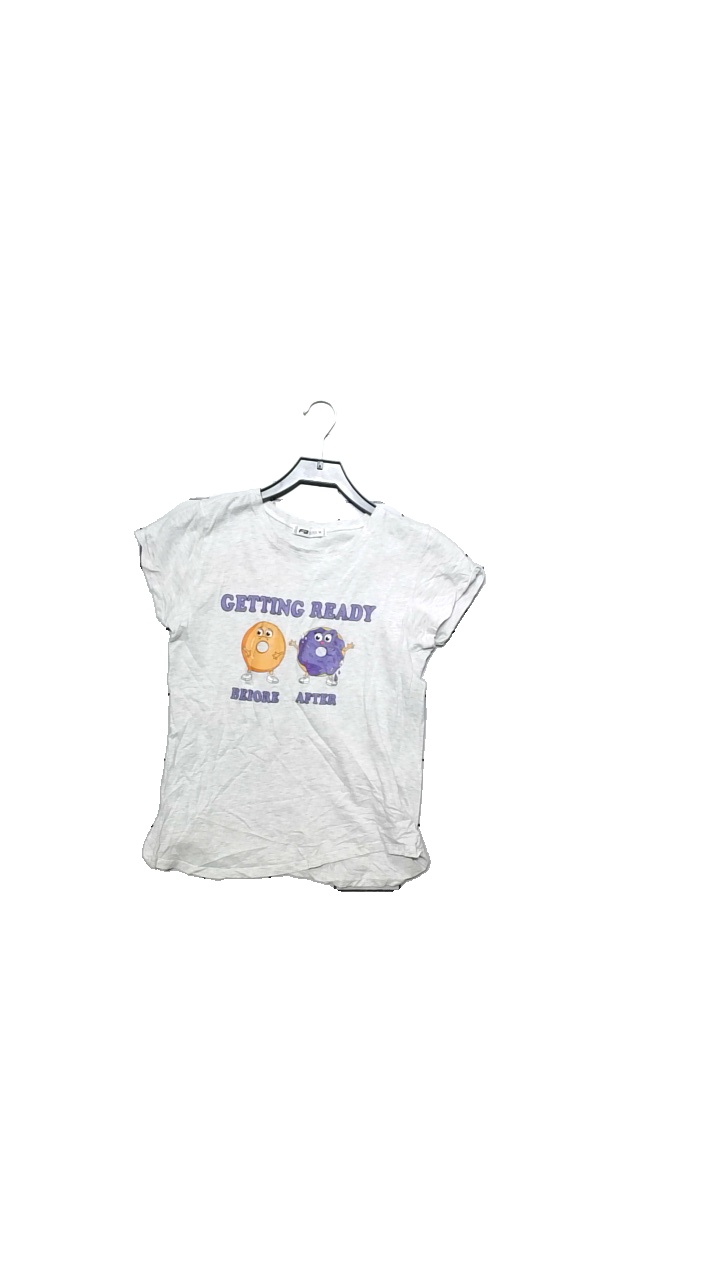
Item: T-shirt (Unisex)
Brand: Fbsisters (new Yorker)
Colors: Multicolor, Grey
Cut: Regular
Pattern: Other
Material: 99%Cotton,1%Viscos
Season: All
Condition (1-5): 4
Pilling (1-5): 4
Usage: Reuse
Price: <50